Yellowtail amberjack

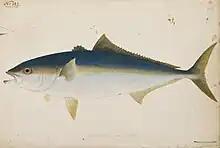
Yellowtail amberjack, painting by Kawahara Keiga (川原慶賀), 1823–1829

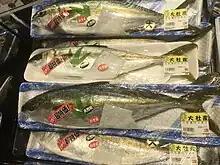
Yellowtail amberjack ("hiramasa") being sold at a market in Shimane Prefecture, Japan

The yellowtail amberjack occurs in tropical and temperate waters of the Southern Hemisphere and the northern Pacific. In Australia, it is recorded from North Reef, Queensland, (23° 11′ S) to Trigg Island, Western Australia, (31° 52′ S), and as far south as Tasmania.